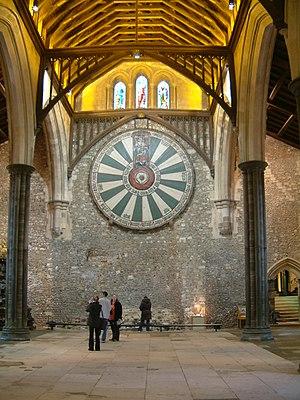
Table ronde dans le Grande Hall, Winchester, Angleterre, Royaume-Uni